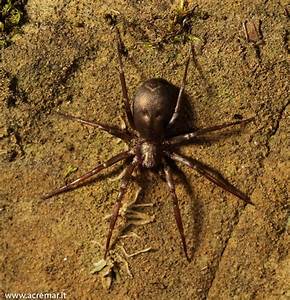
Label: ragno